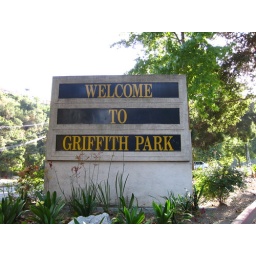
My girl made me take another picture of the welcome sign in Griffith Park